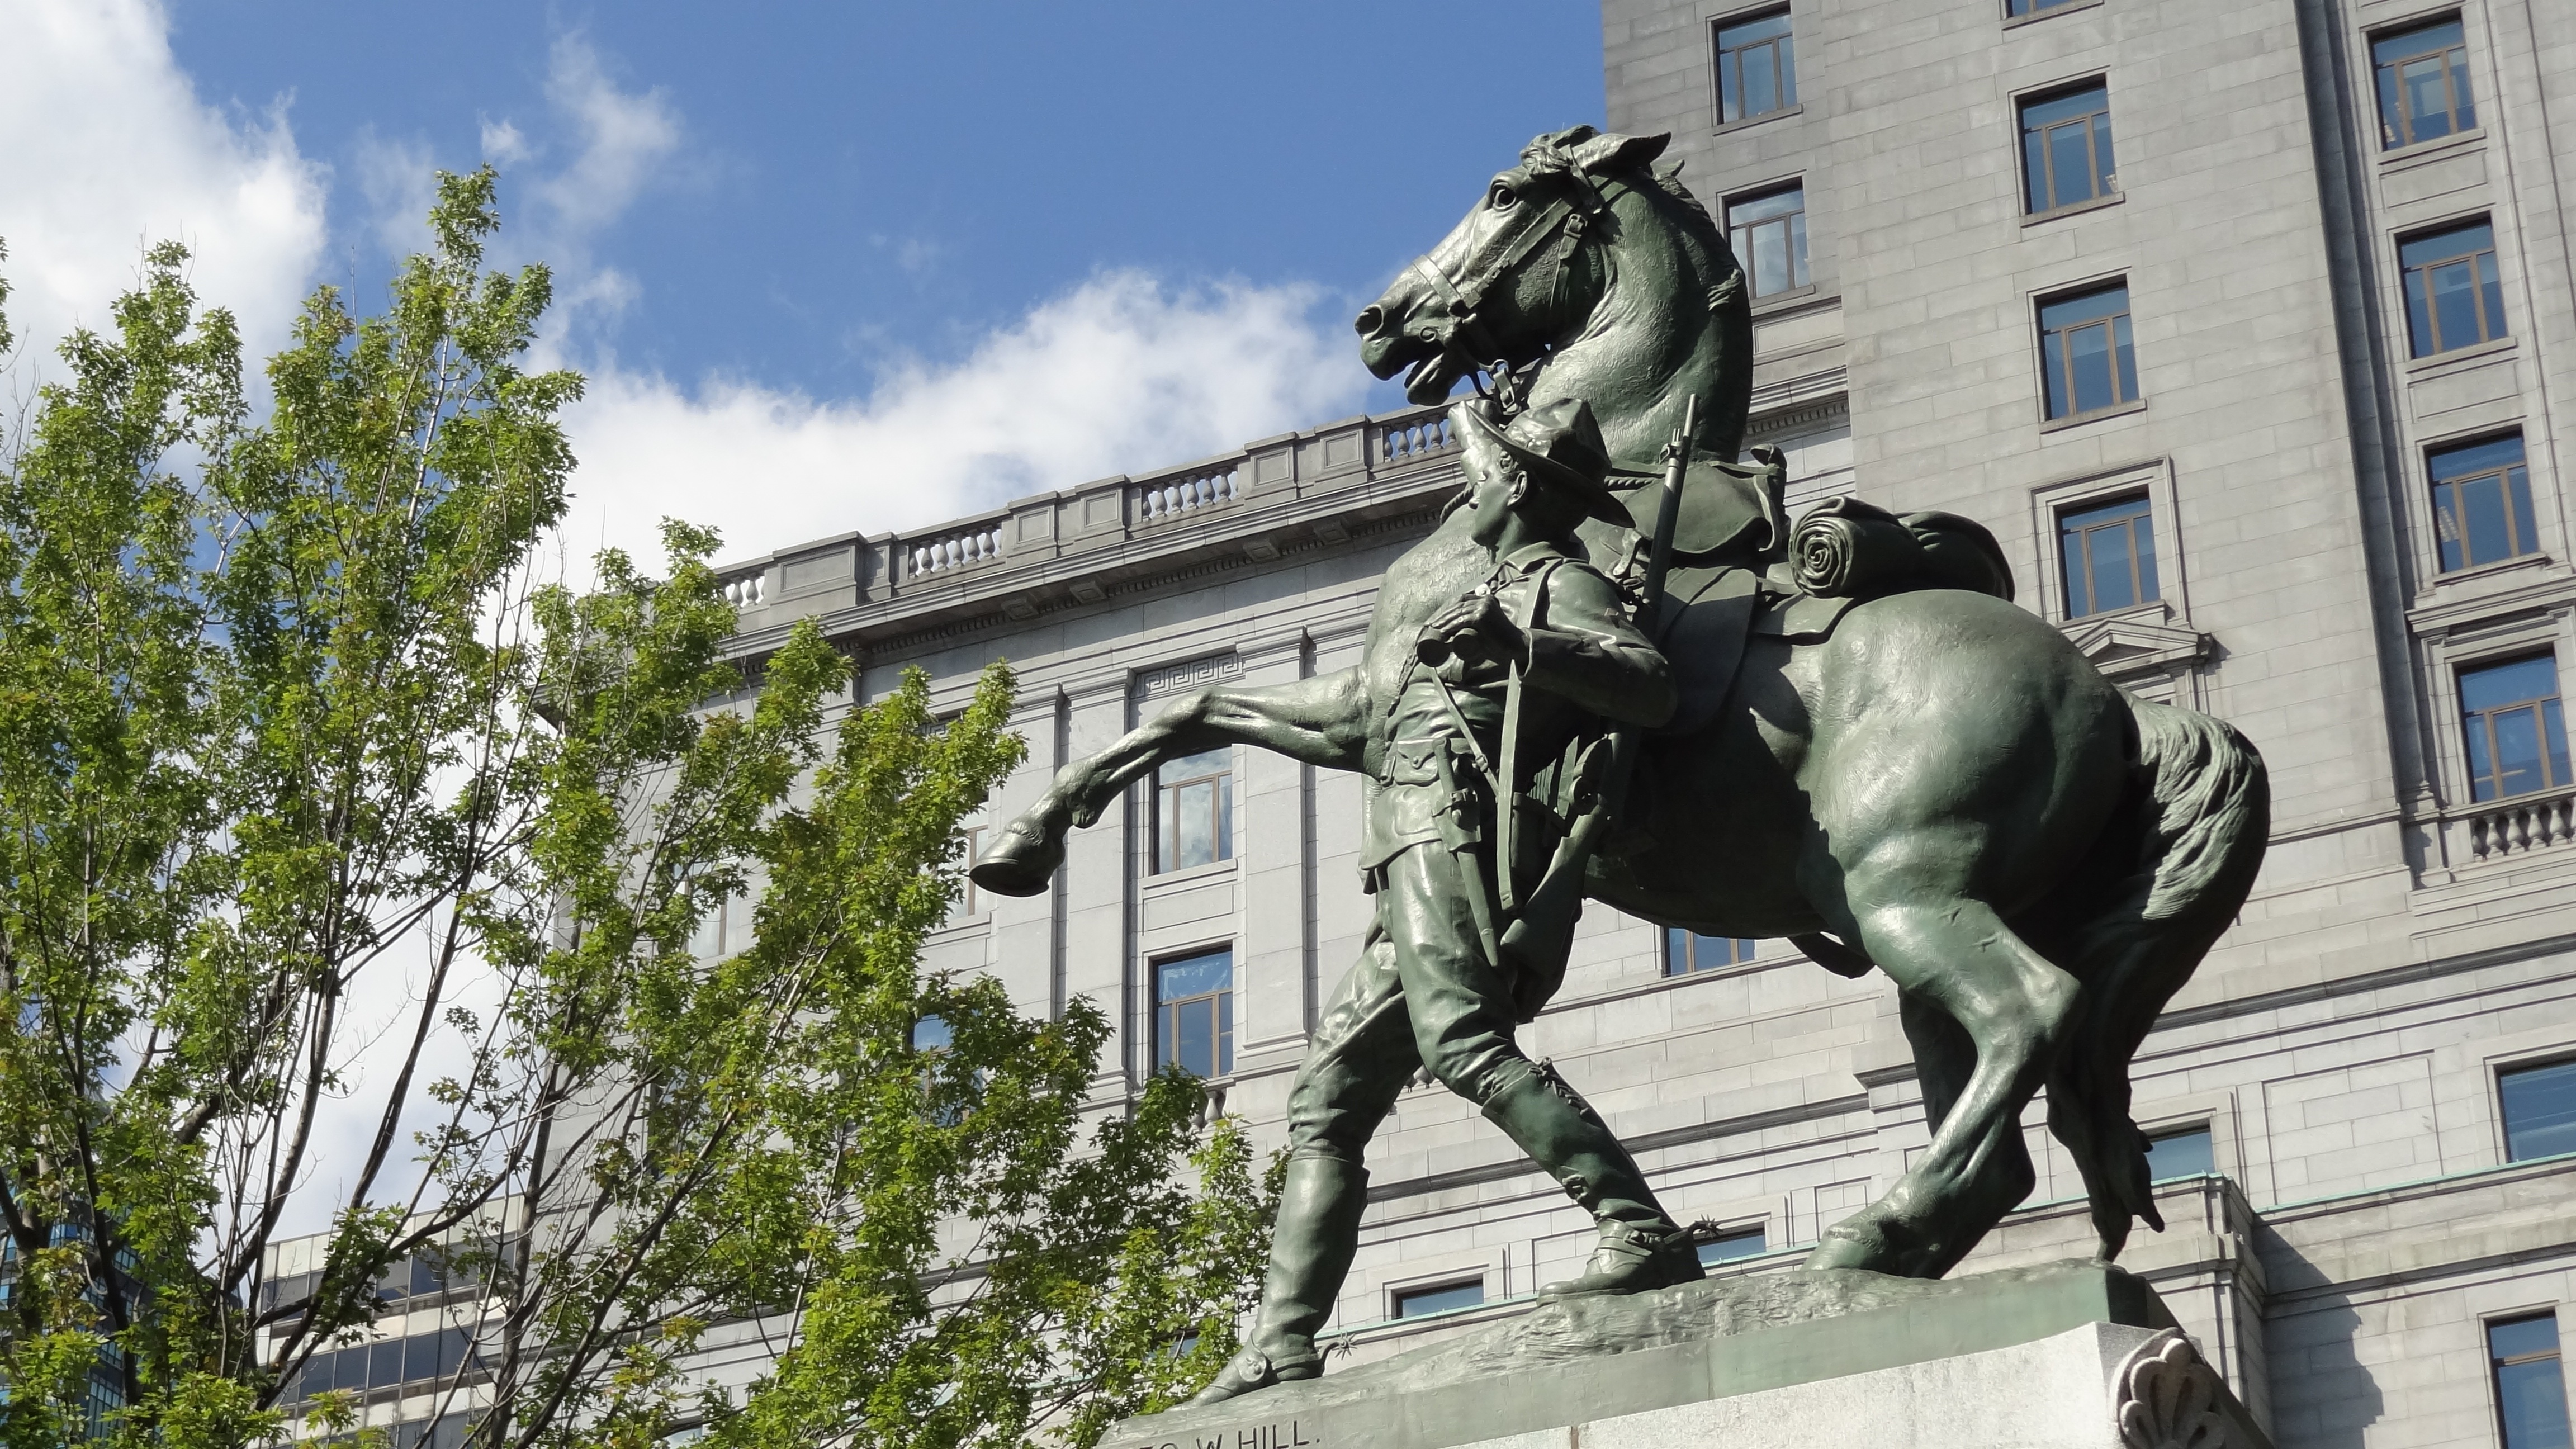
monument, military, statue, soldier, sculpture, art, montreal city, army canadienne